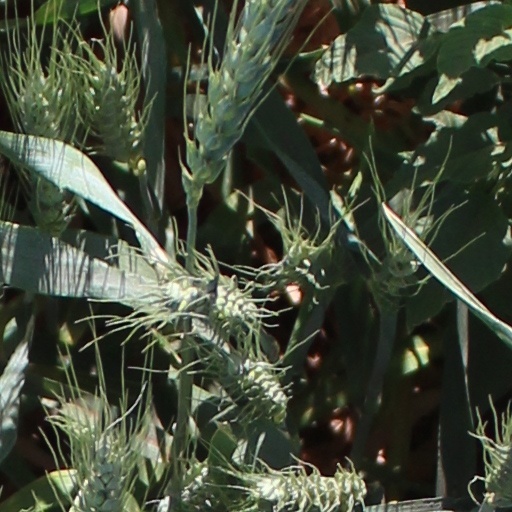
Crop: wheat